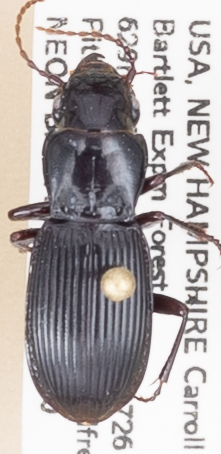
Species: Pterostichus rostratus
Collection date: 2018-05-30
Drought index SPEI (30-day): -1.45
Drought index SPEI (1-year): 0.71
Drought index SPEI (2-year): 0.32